Answer in natural language. Is sixdrawer dresser in gray (highlighted by a red box) further away or in front of Window (highlighted by a blue box)? Choose between the following options: further away or in front
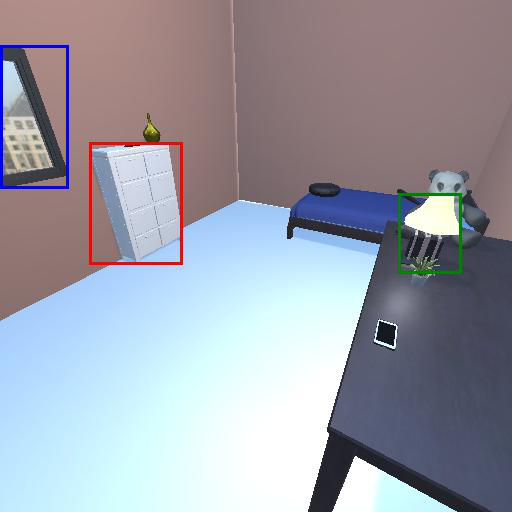
<answer>further away</answer>